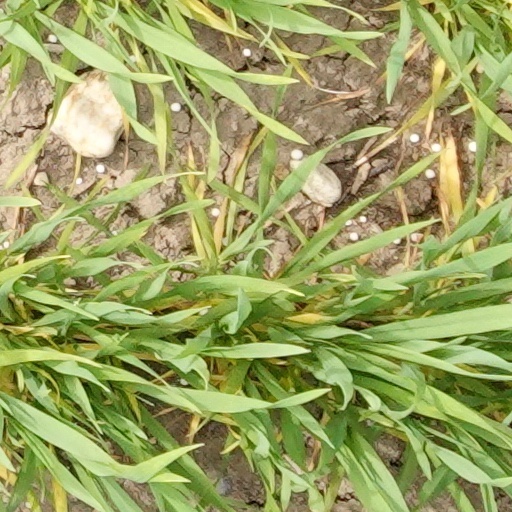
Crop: wheat